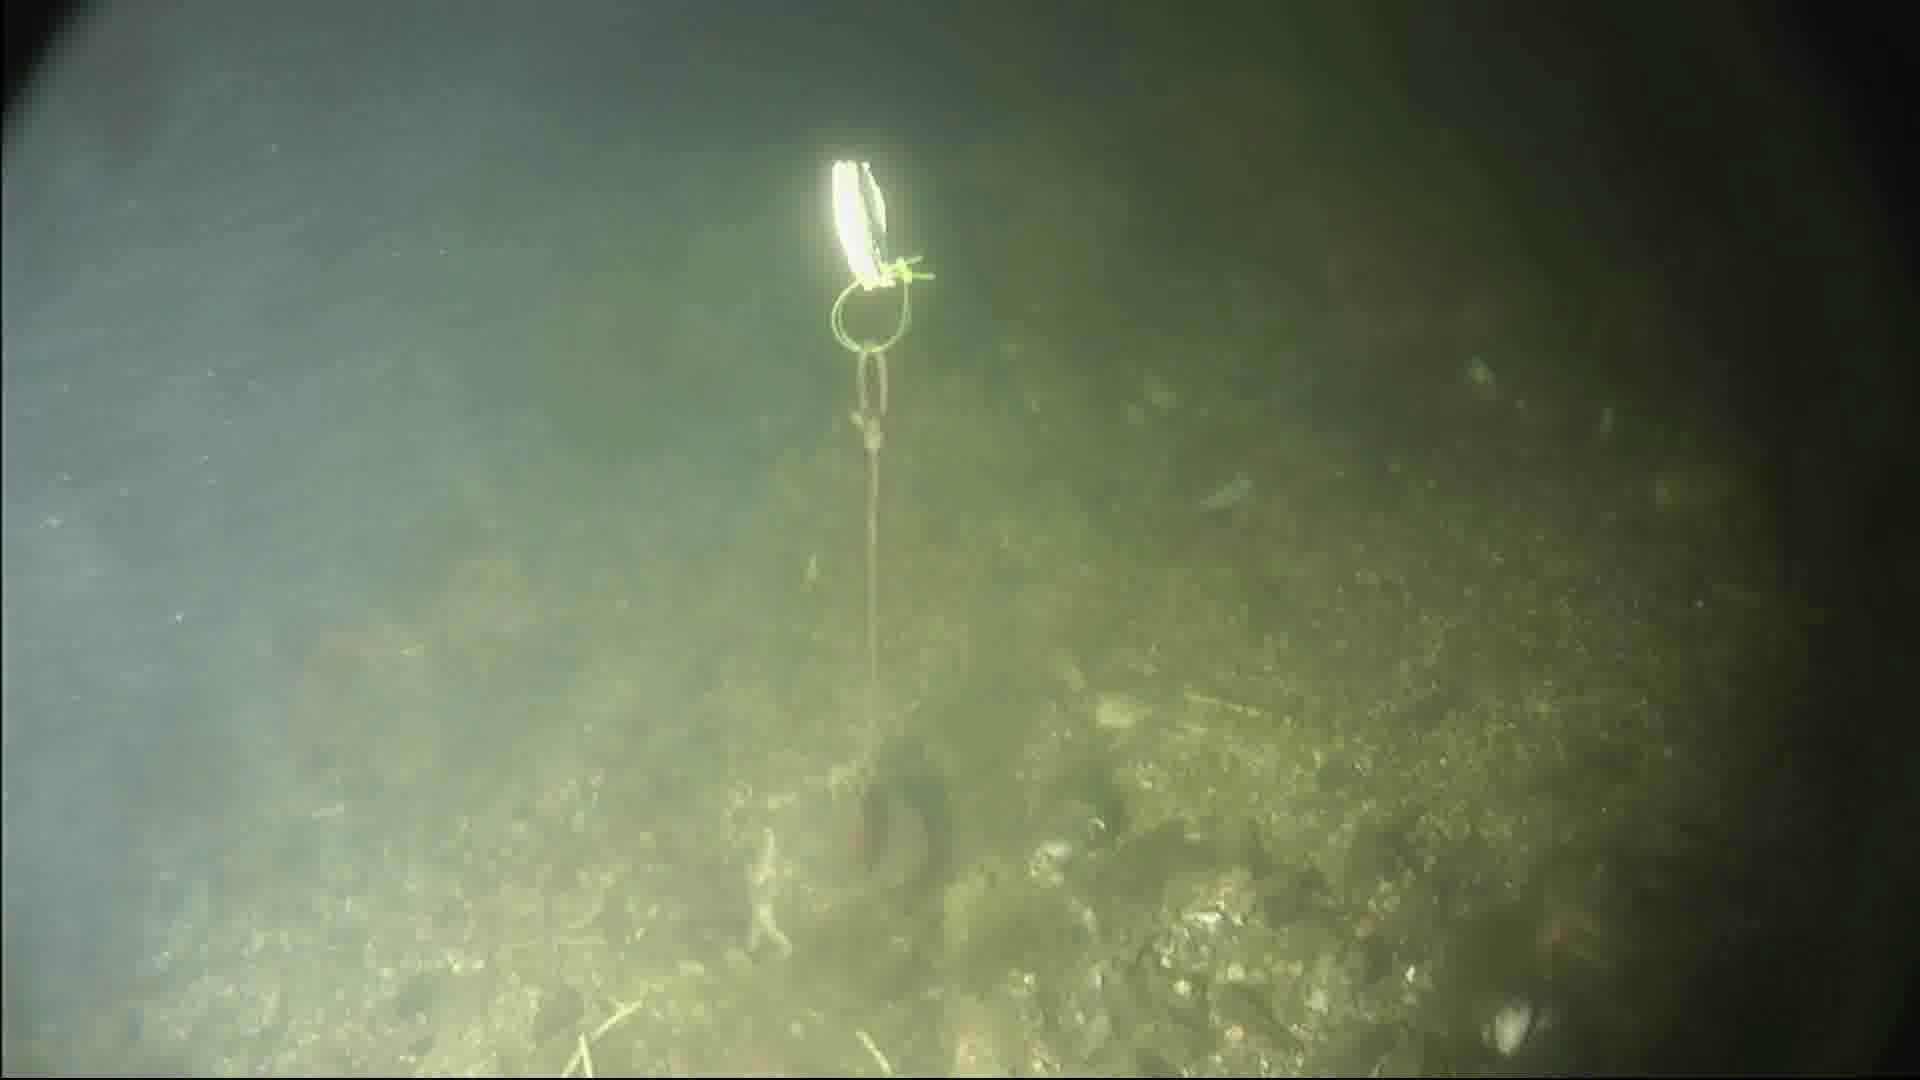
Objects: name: shrimp
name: starfish